History of Australia

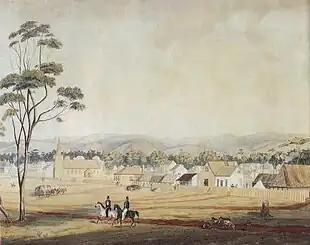
Adelaide in 1839. South Australia was founded as a free-colony, without convicts.

Pastoralists from Van Diemen's land began squatting in the Port Phillip hinterland on the mainland in 1834, attracted by its rich grasslands. In 1835, John Batman and others negotiated the transfer of of land from the Kulin people. However, the treaty was annulled the same year when the British Colonial Office issued the "Proclamation of Governor Bourke." The proclamation meant that from then, all people found occupying land without the authority of the government would be considered illegal trespassers.